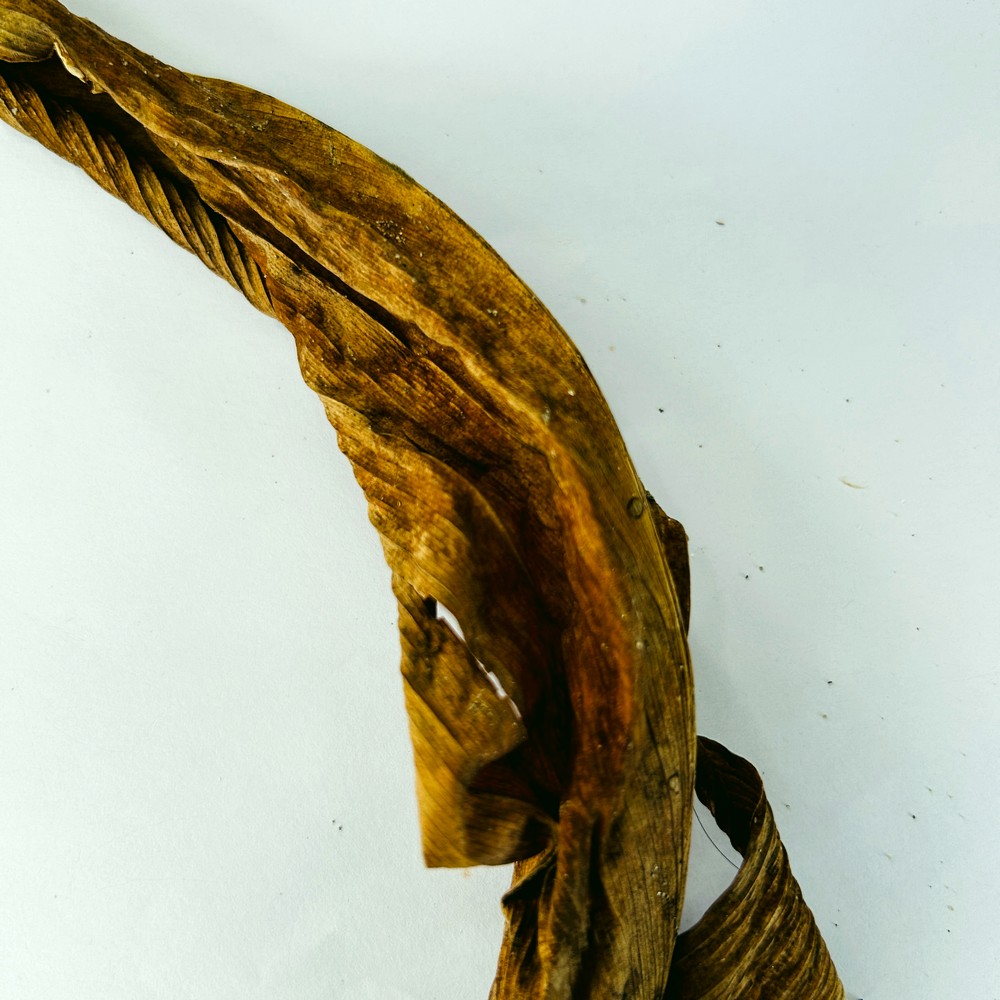
Label: Dry Leaf